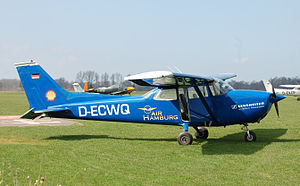
Flugplatz Uetersen-Heist / Civilt brug fra 1951 / Selskaber i dag
Cessna 172 fra Air Hamburg
Flugplatz Uetersen-Heist, er en offentlig flyveplads, ved byen Heist, 6 km syd for Uetersen, Kreis Pinneberg, i delstaten Slesvig-Holsten, Tyskland. Den ligger 30 km vest for centrum af Hamborg. Med over 60.000 årlige flybevægelser er den en af de mest benyttede i landet.